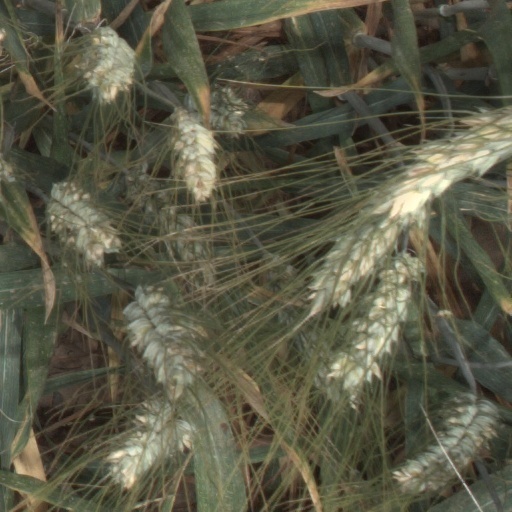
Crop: wheat